Question: Where is the plane sitting?
Tambaya: A ina jirgin sama ke ajjiye?
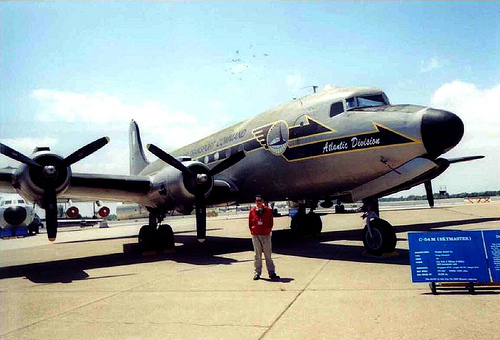
Answer: Ground.
Amsa: A ƙasa.